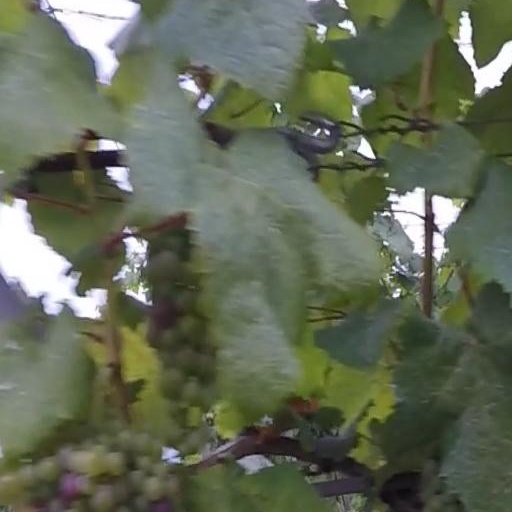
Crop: grape